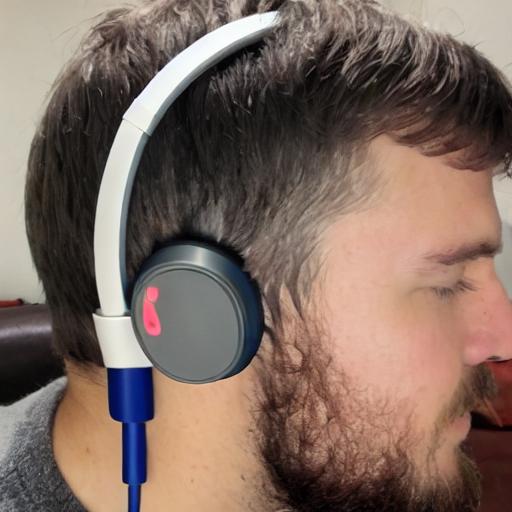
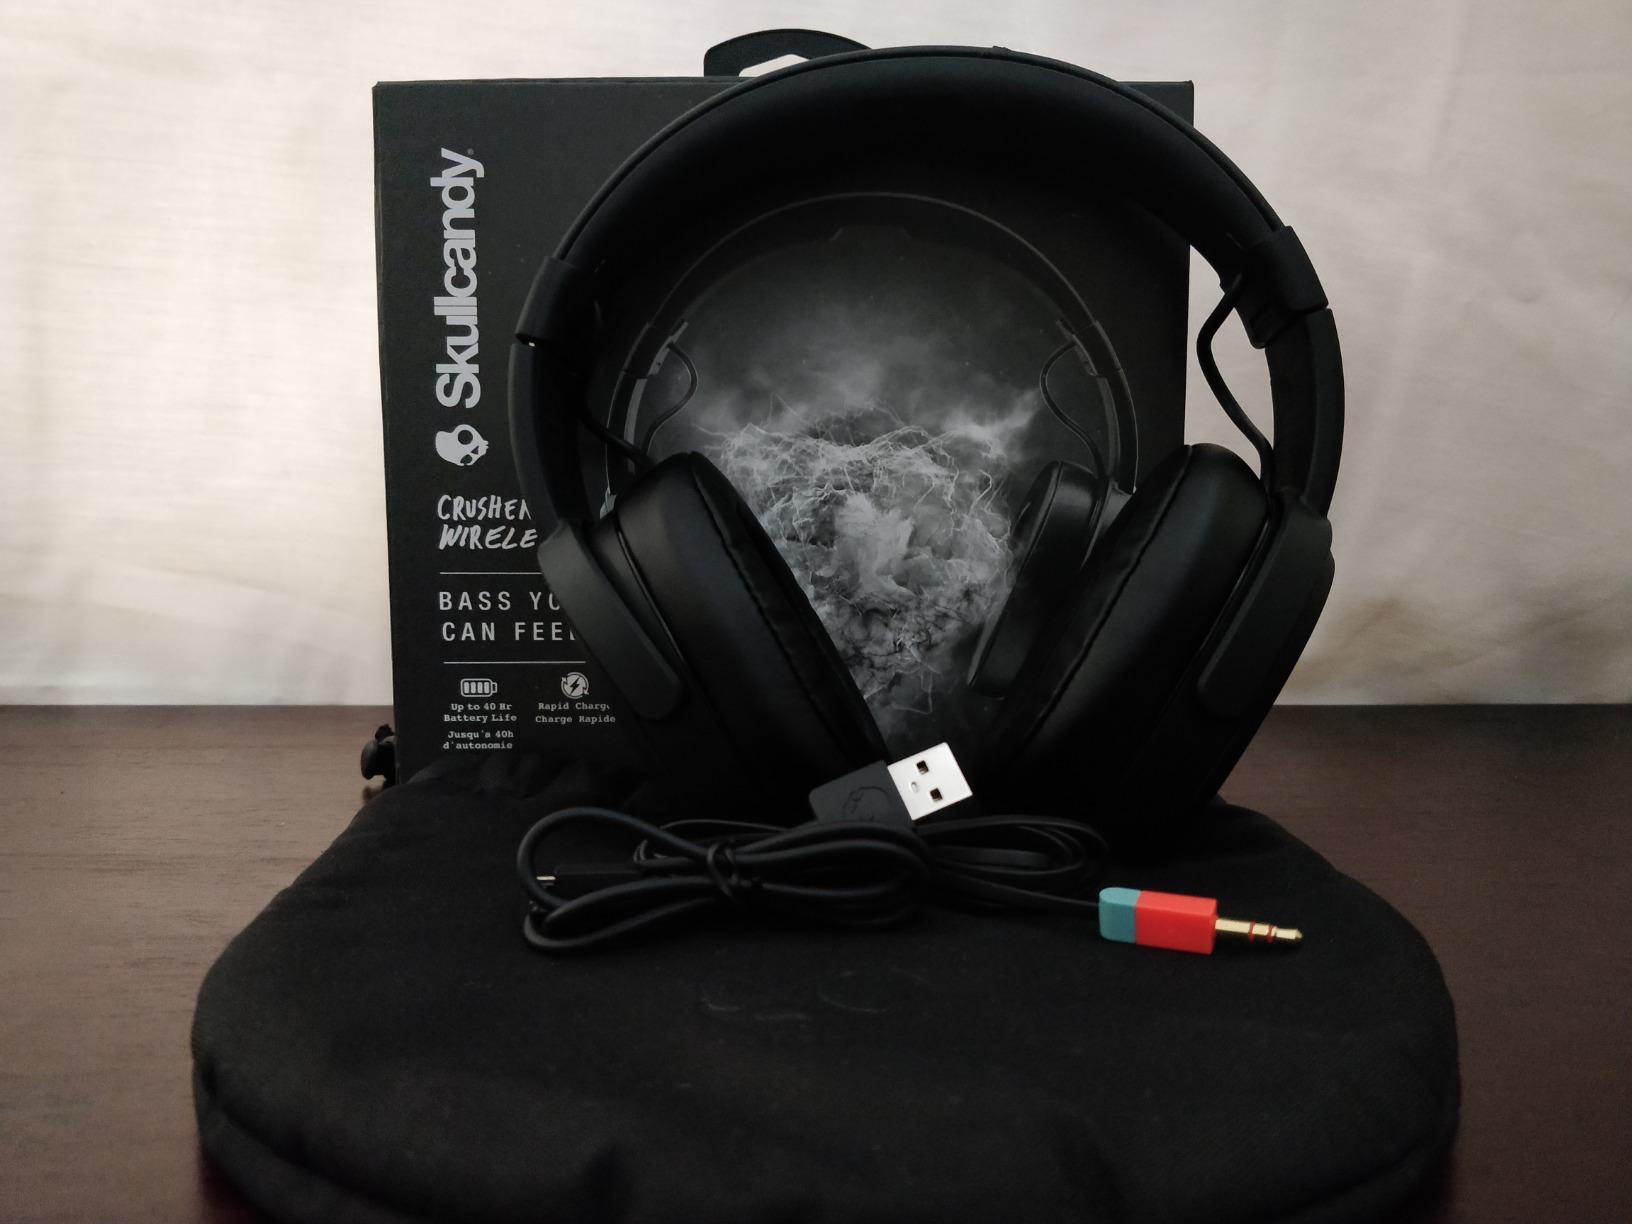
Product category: headphones
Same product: no